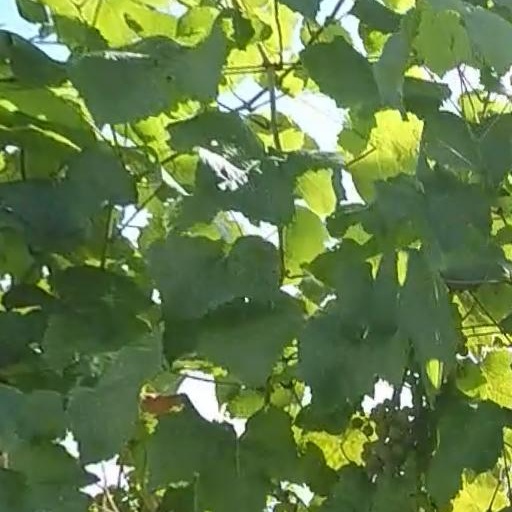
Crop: grape